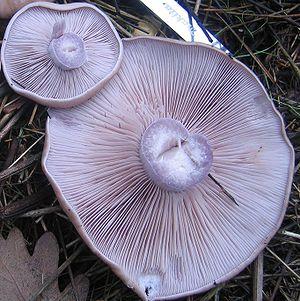
Lepista nuda, le Pied bleu, Lépiste nue ou Tricholome pied bleu, est une espèce de champignons basidiomycètes comestibles de la famille des tricholomatacées.